Arthur Harrison (commissioner)

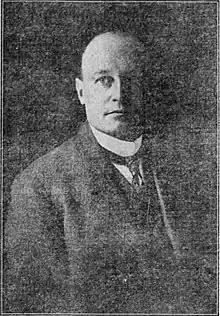
Arthur G. Harrison in 1911

Arthur Gregory Harrison (1870-1954) was an author, lawyer and civil engineer who served as City Commissioner of the City of Edmonton in Canada from 1911 until 1918. He subsequently became President (and later secretary) of the Edmonton Exhibition Association.